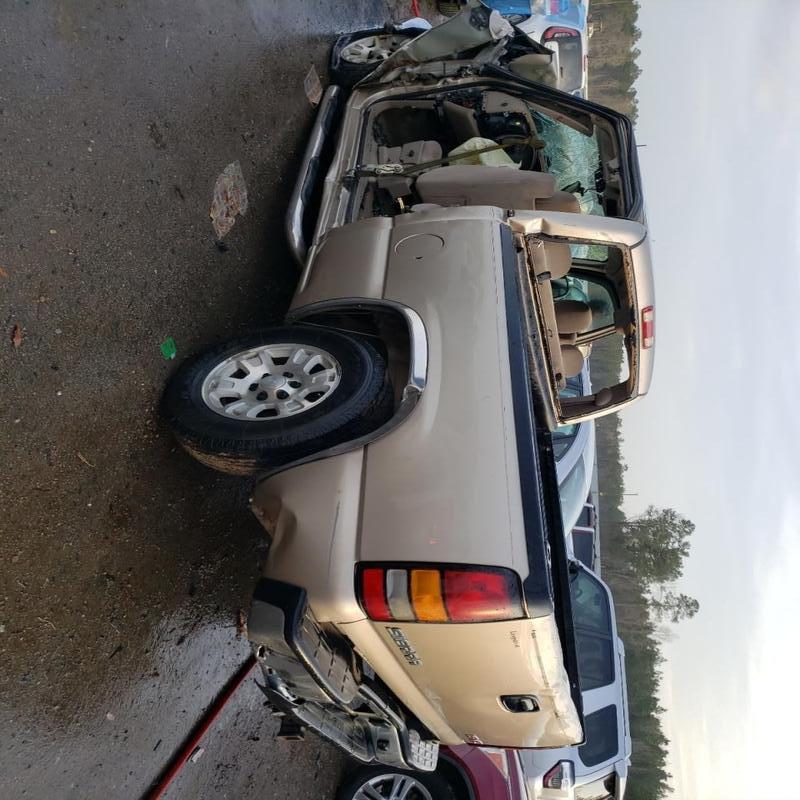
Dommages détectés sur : feu avant droit, feu avant gauche, capot, pare-brise avant, aile avant droite, aile avant gauche, porte avant droite, porte avant gauche, porte arrière droite, aile arrière droite, malle, feu arrière droit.
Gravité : majeur